Plateau de Diesse

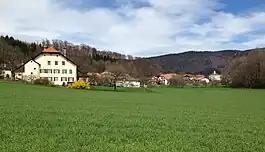
Prêles village

Prêles is first mentioned in 1179 as "Prales" though this document is believed to be a 12th-century forgery. In 1185 it was mentioned as "Preles" and it used to be known by its German name "Prägelz".